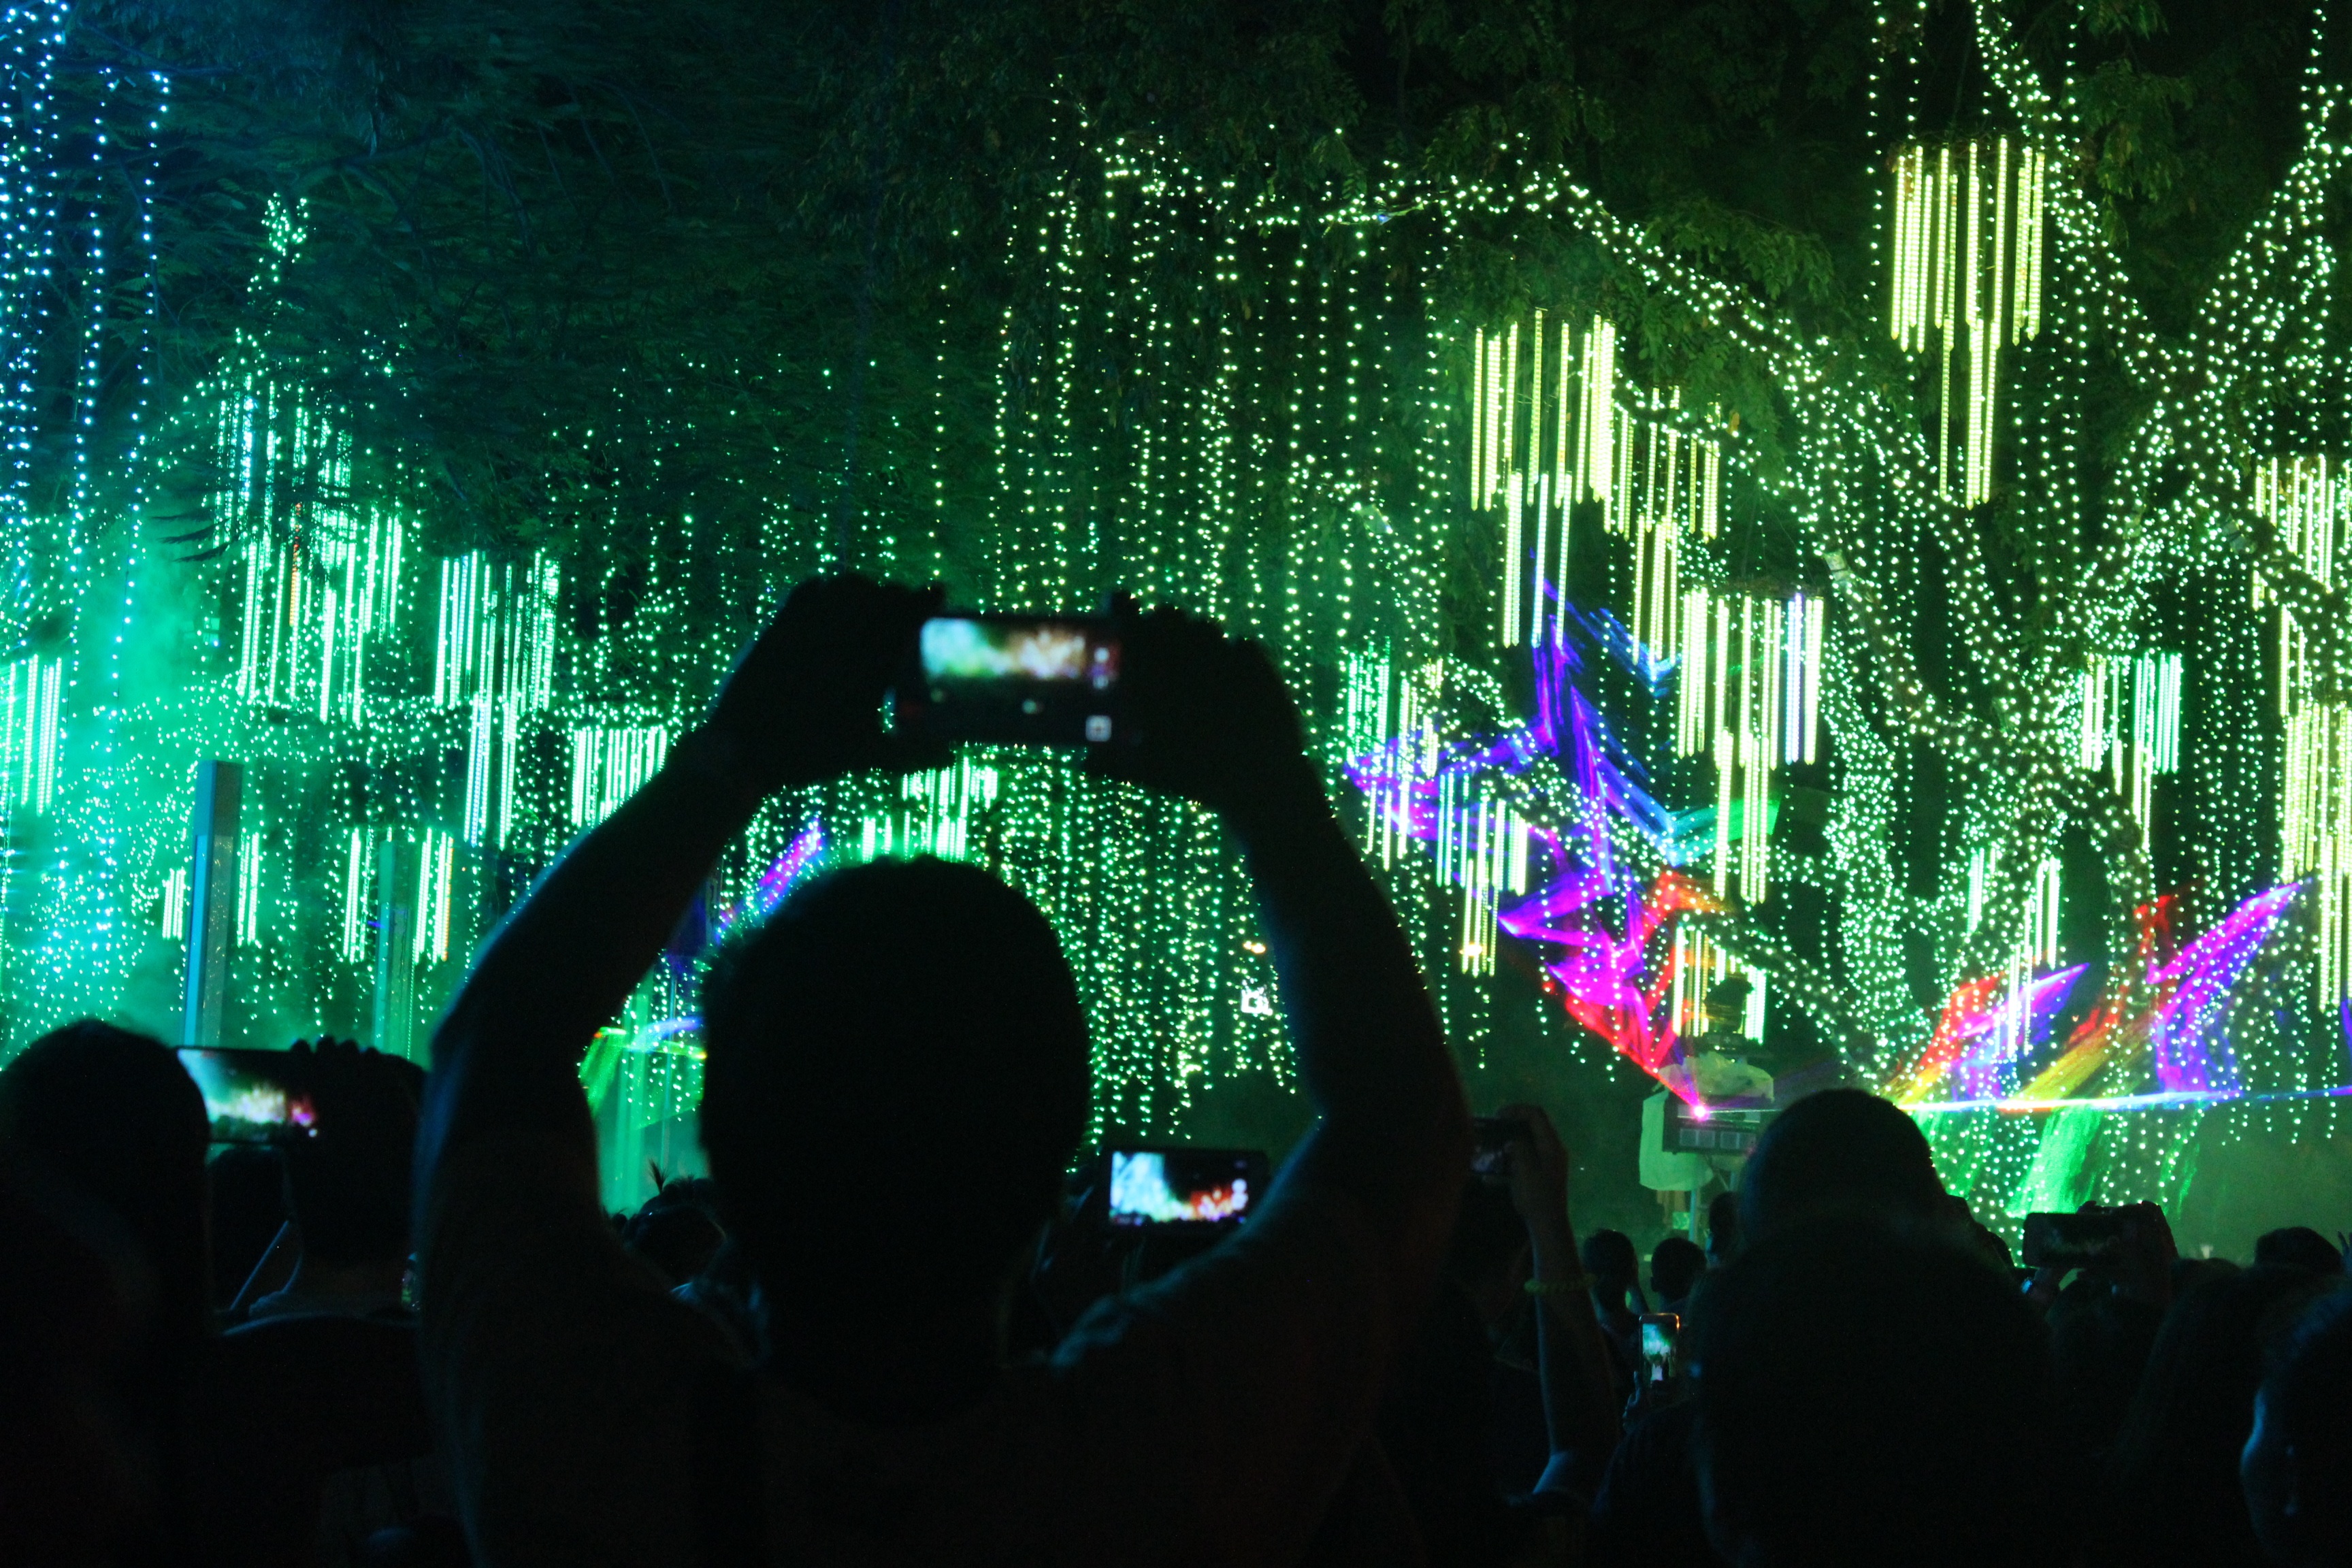
music, light, night, crowd, concert, color, darkness, rave, stage, performance